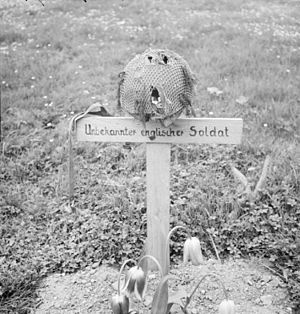
Operation Market Garden
Operation Market Garden var en militær operation under anden verdenskrig, udtænkt af den britiske general Bernard Montgomery. Hensigten var at erobre broer over de største floder i det tyskbesatte Holland for at lette den allierede fremrykning ind i Tyskland.